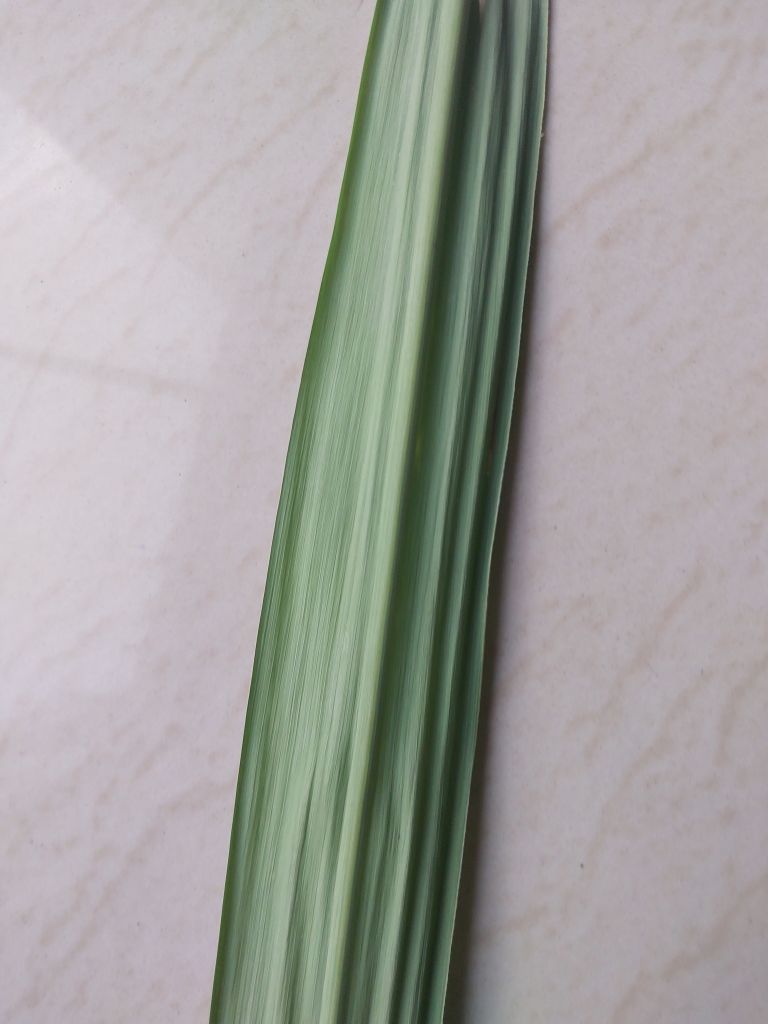
Label: Healthy